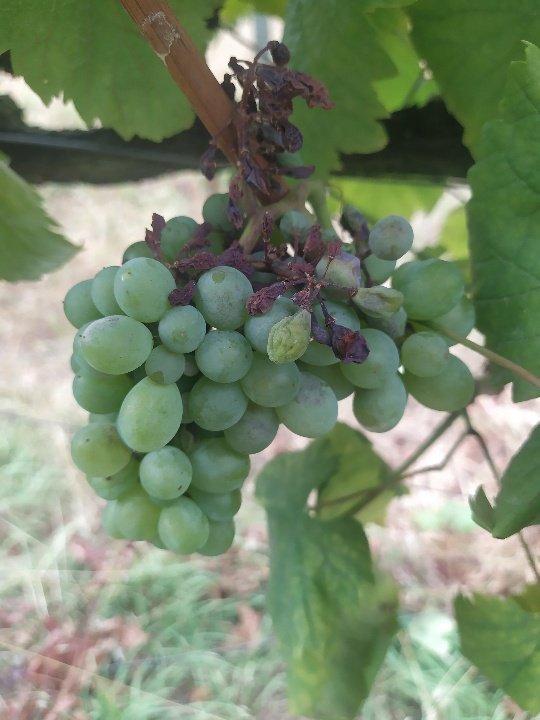
Berries visible: 42
Grape clusters: 1